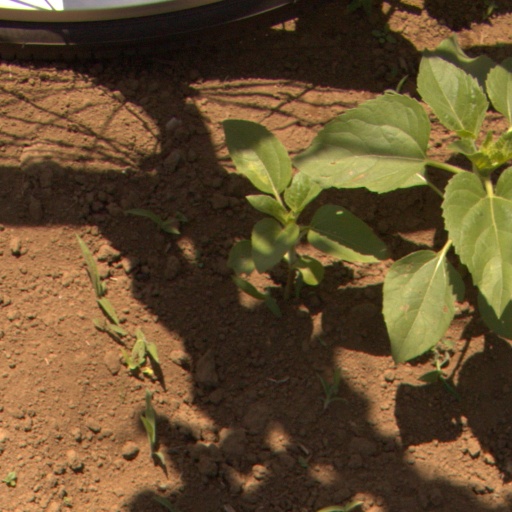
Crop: Jerusalem artichoke